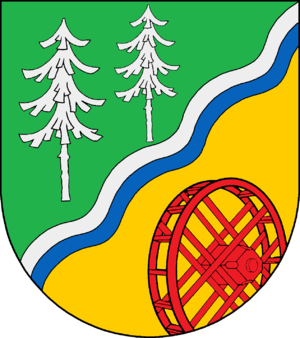
Grande est une commune allemande du Schleswig-Holstein, située dans l'arrondissement de Stormarn, à douze kilomètres au nord-est de la ville de Reinbek. Grande fait partie de l'Amt Trittau qui regroupe dix communes autour de Trittau.